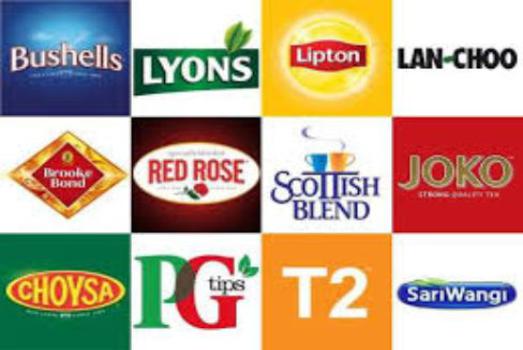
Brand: lan-choo
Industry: Food